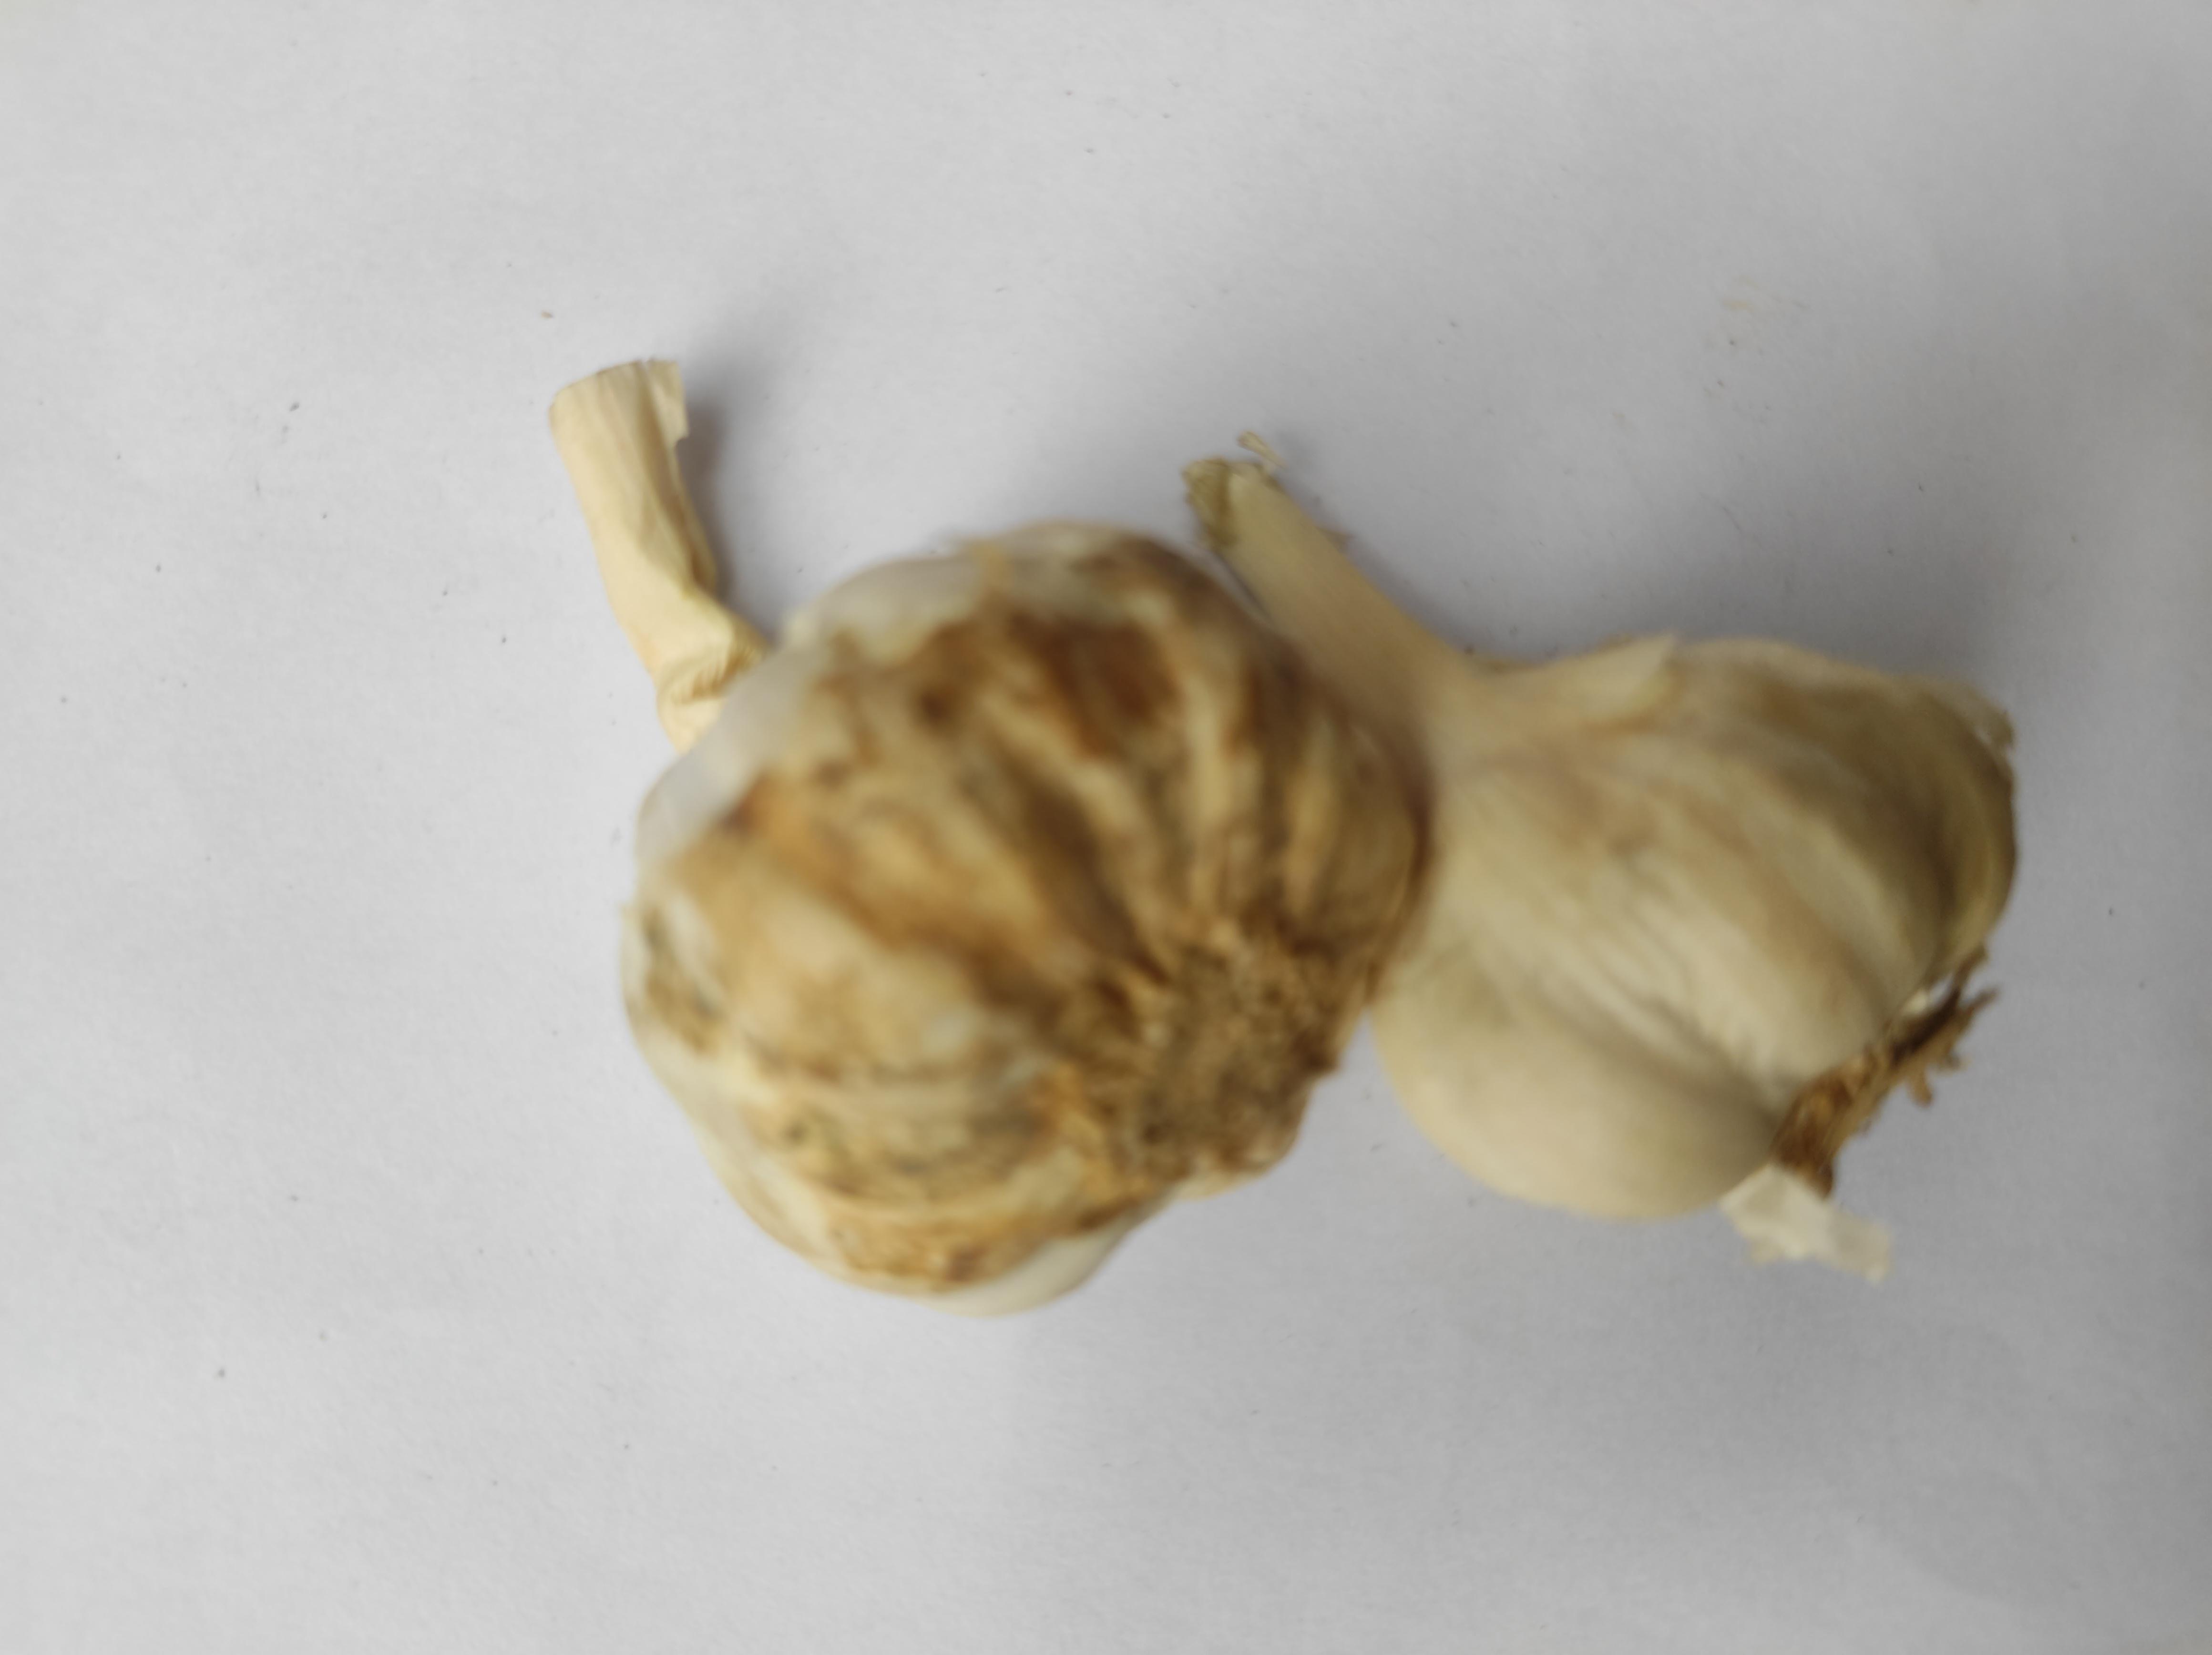
Label: Garlic